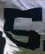
Number: 5